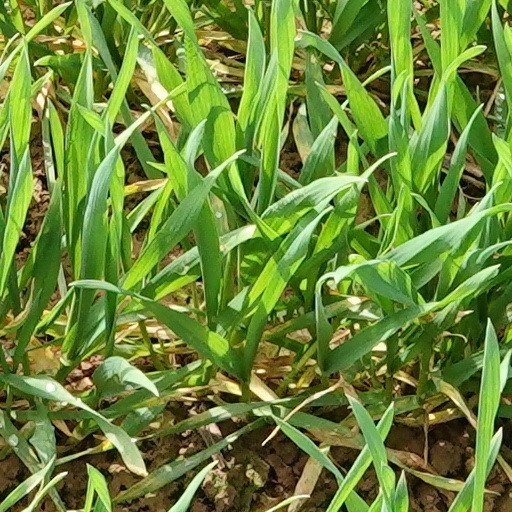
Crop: wheat